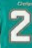
Number: 2